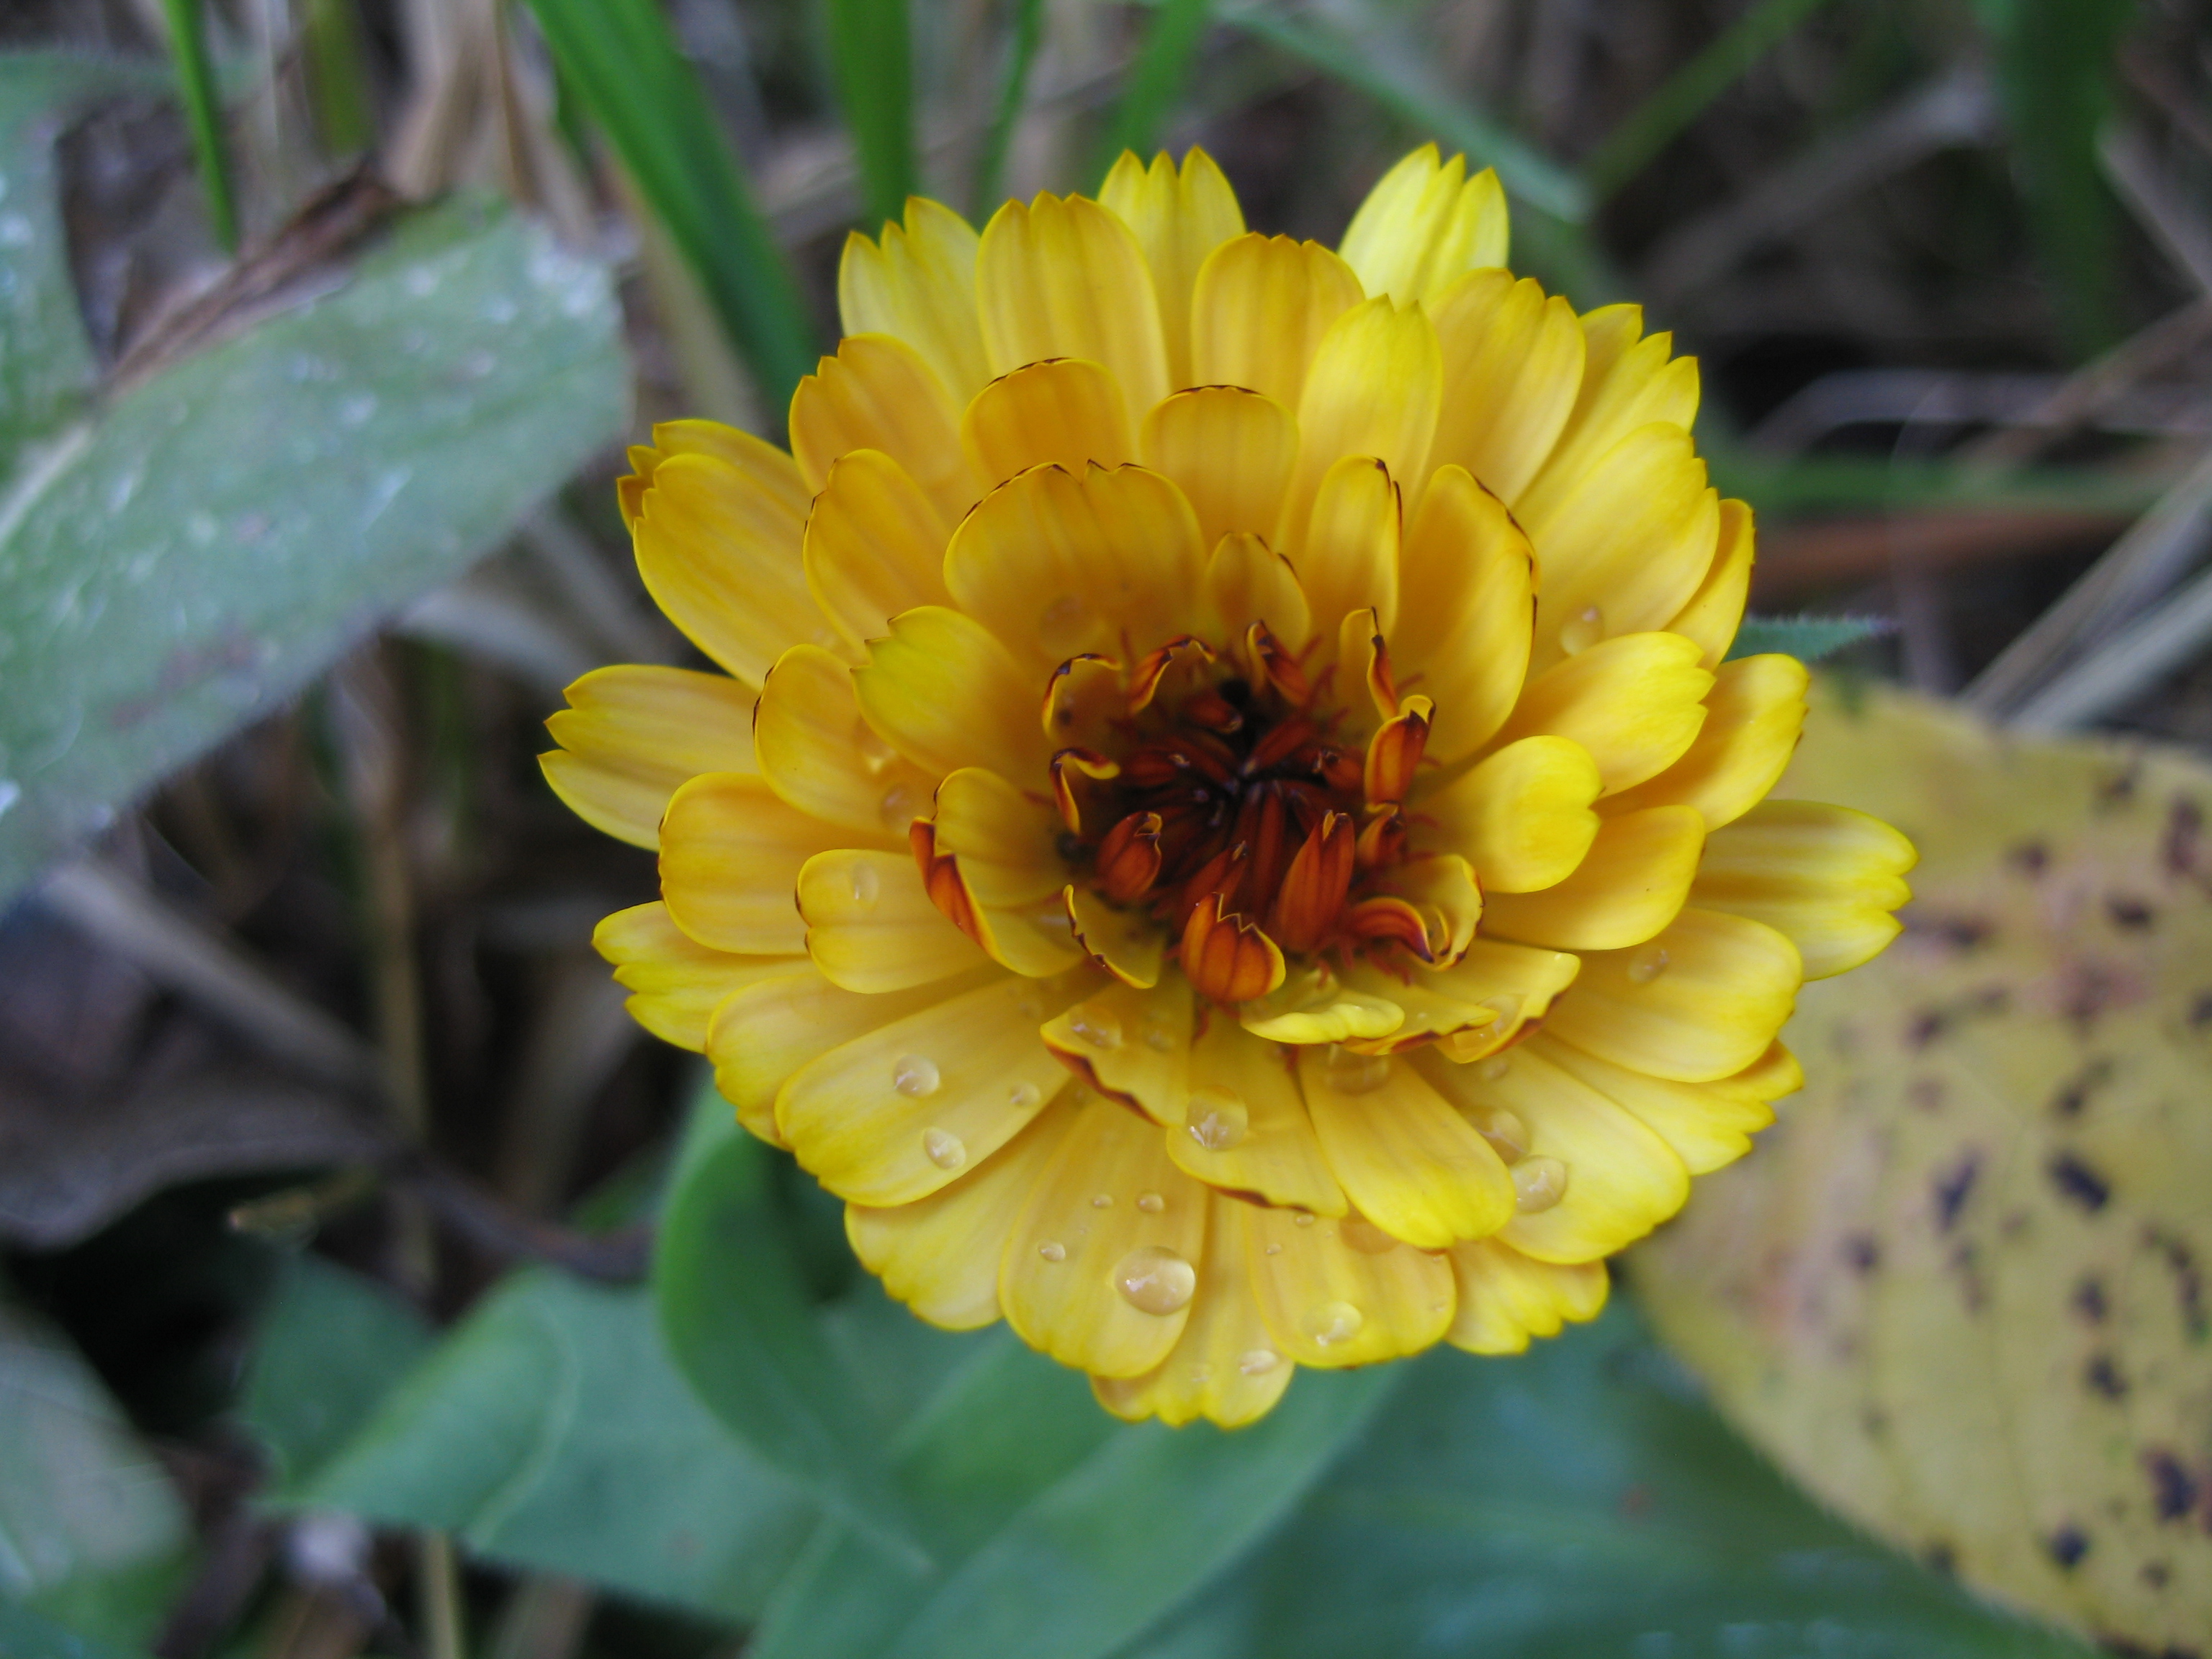
images, flower, plant, botany, petal, flowering plant, terrestrial plant, herbaceous plant, annual plant, daisy family, pollen, zinnia, common zinnia, rose family, Forb, macro photography, wildflower, sunflower